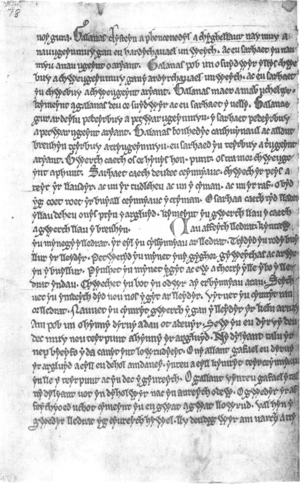
Cyfraith Hywel, était le système de droit pratiqué dans le Pays de Galles médiéval avant sa conquête finale par l'Angleterre.